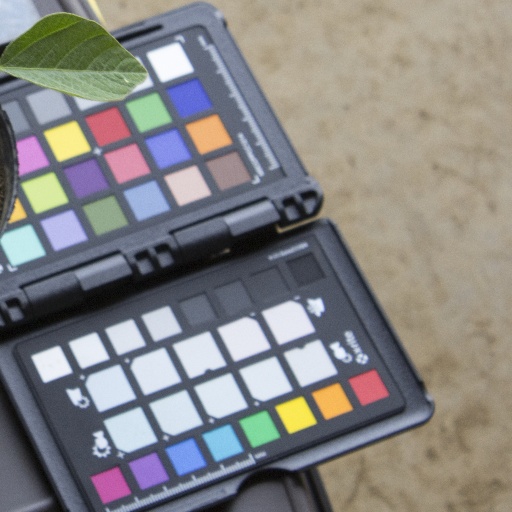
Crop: soybean